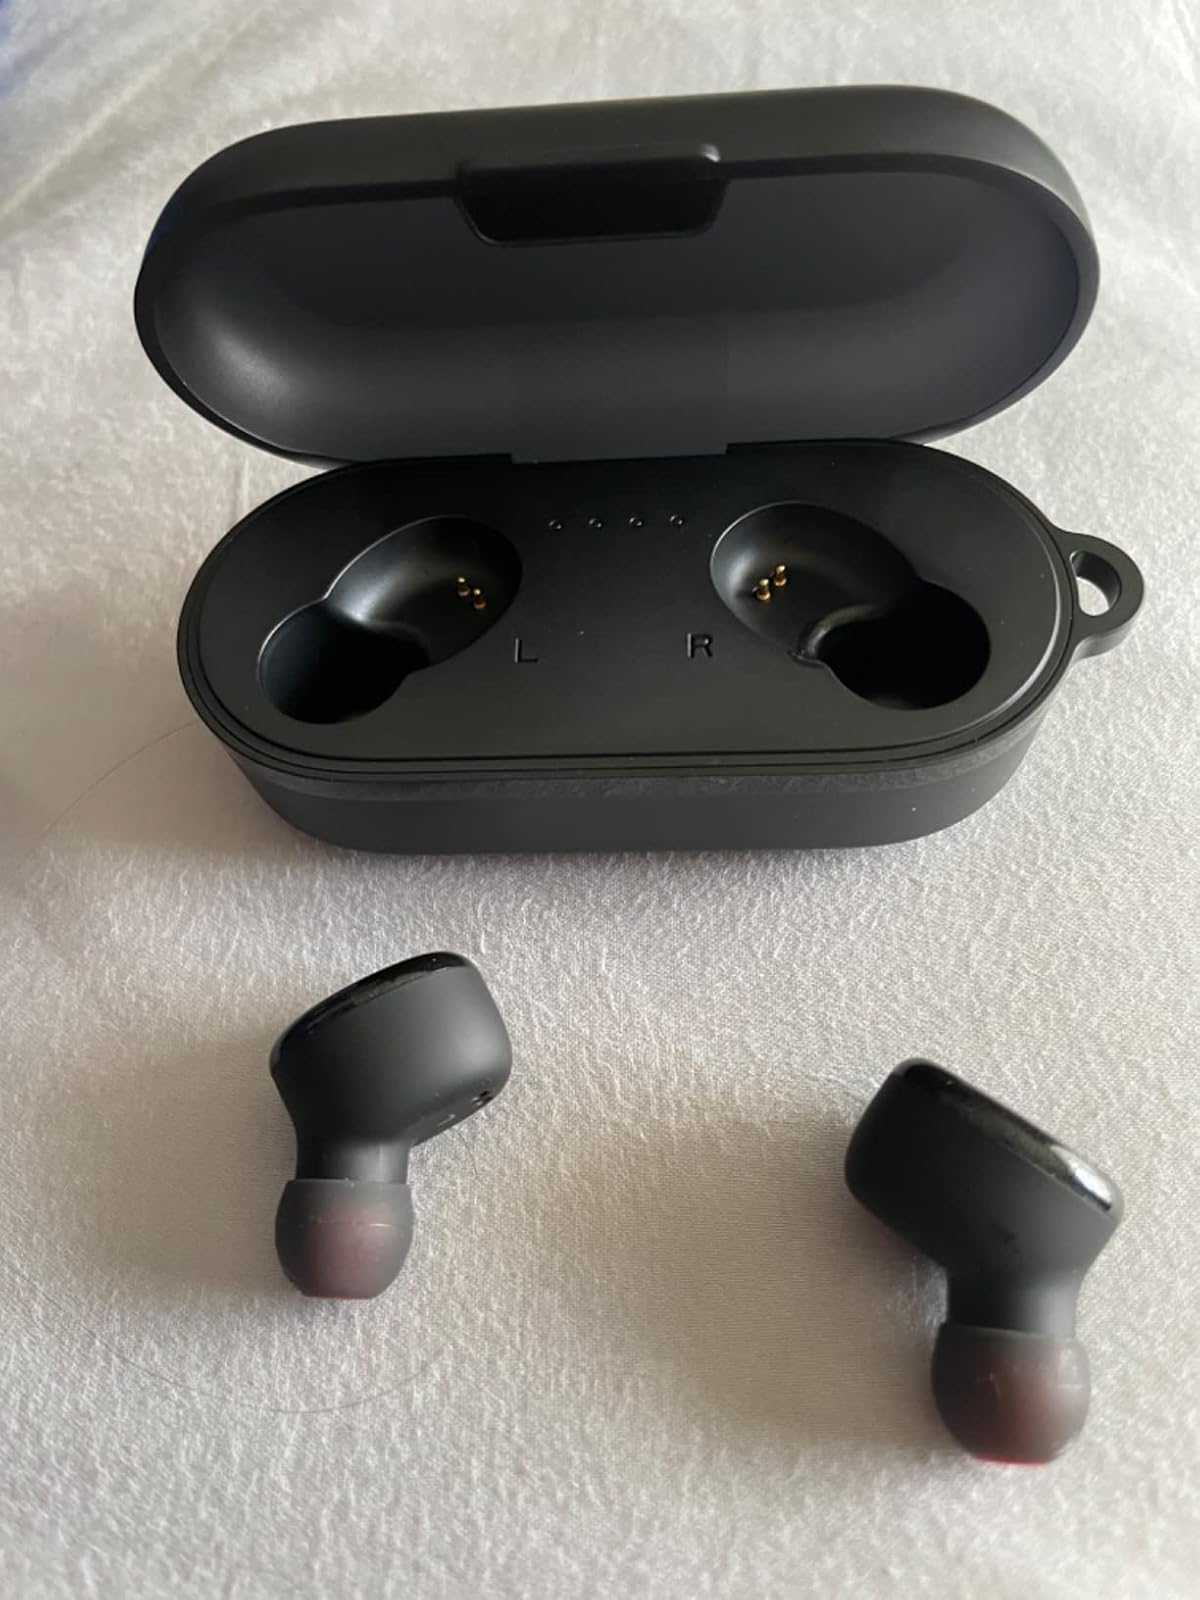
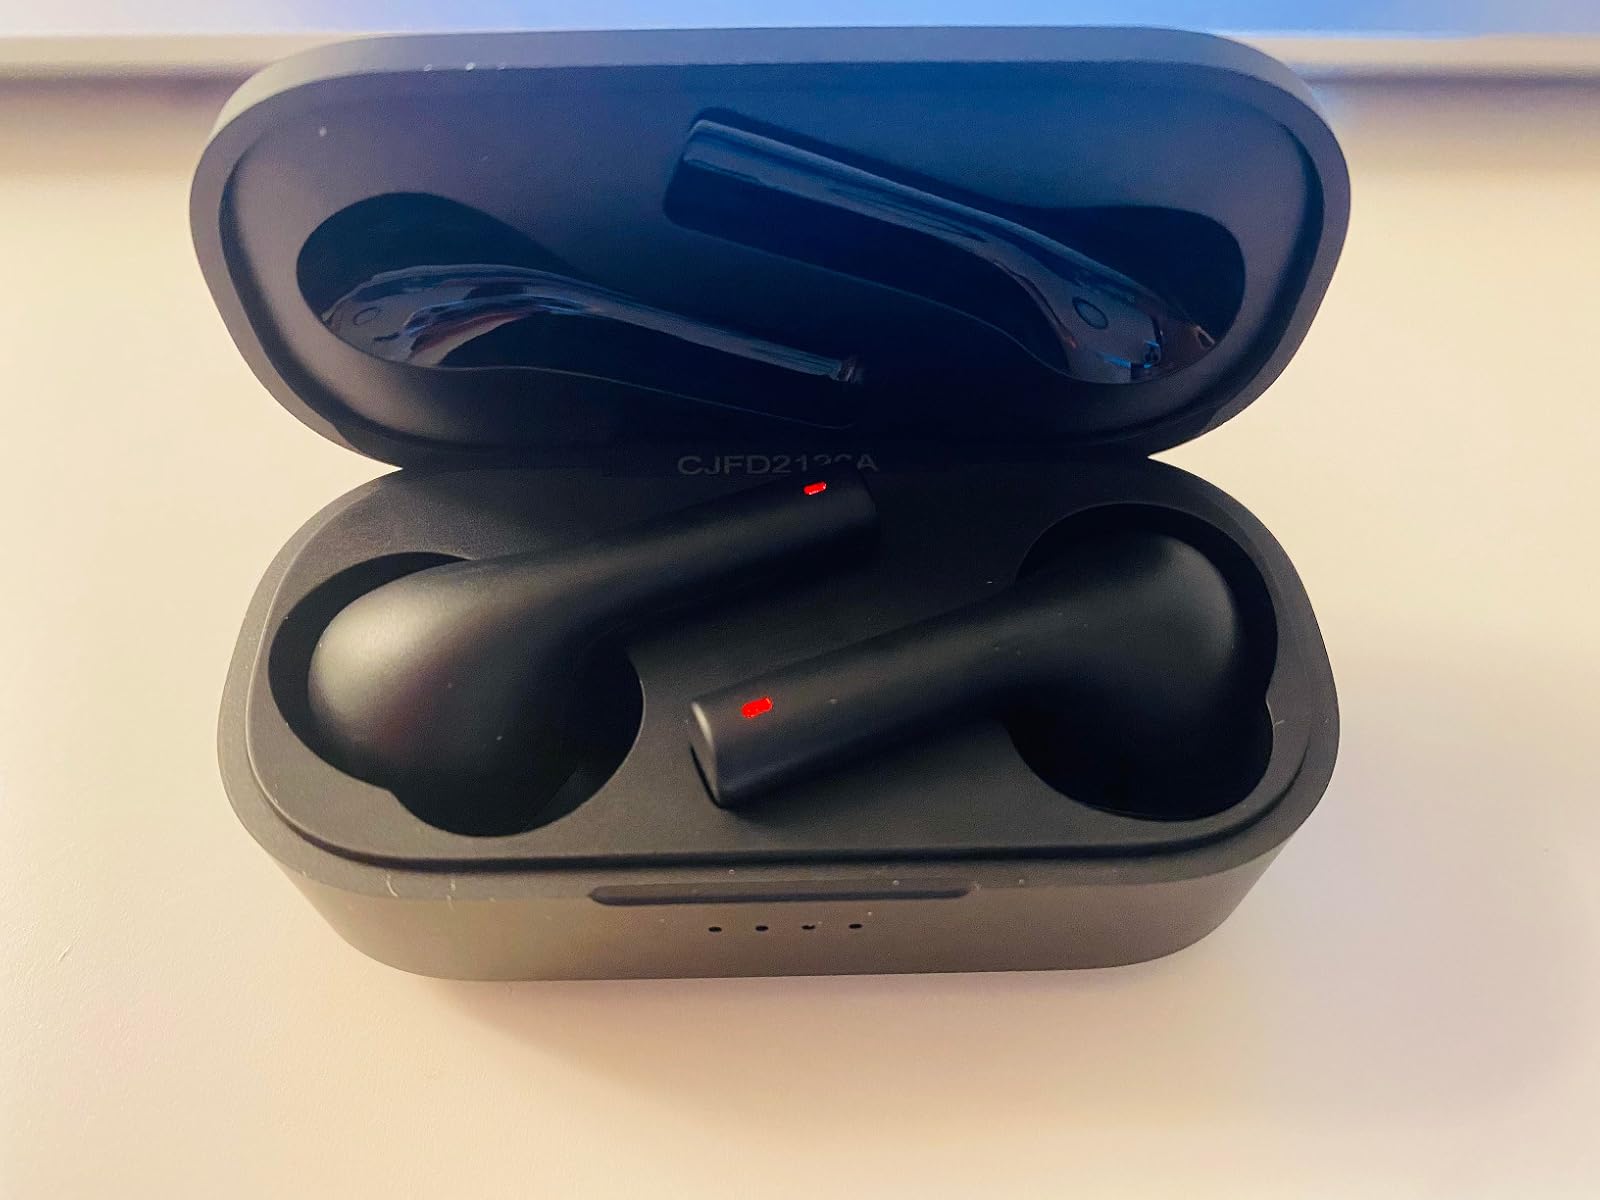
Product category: earbuds
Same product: no